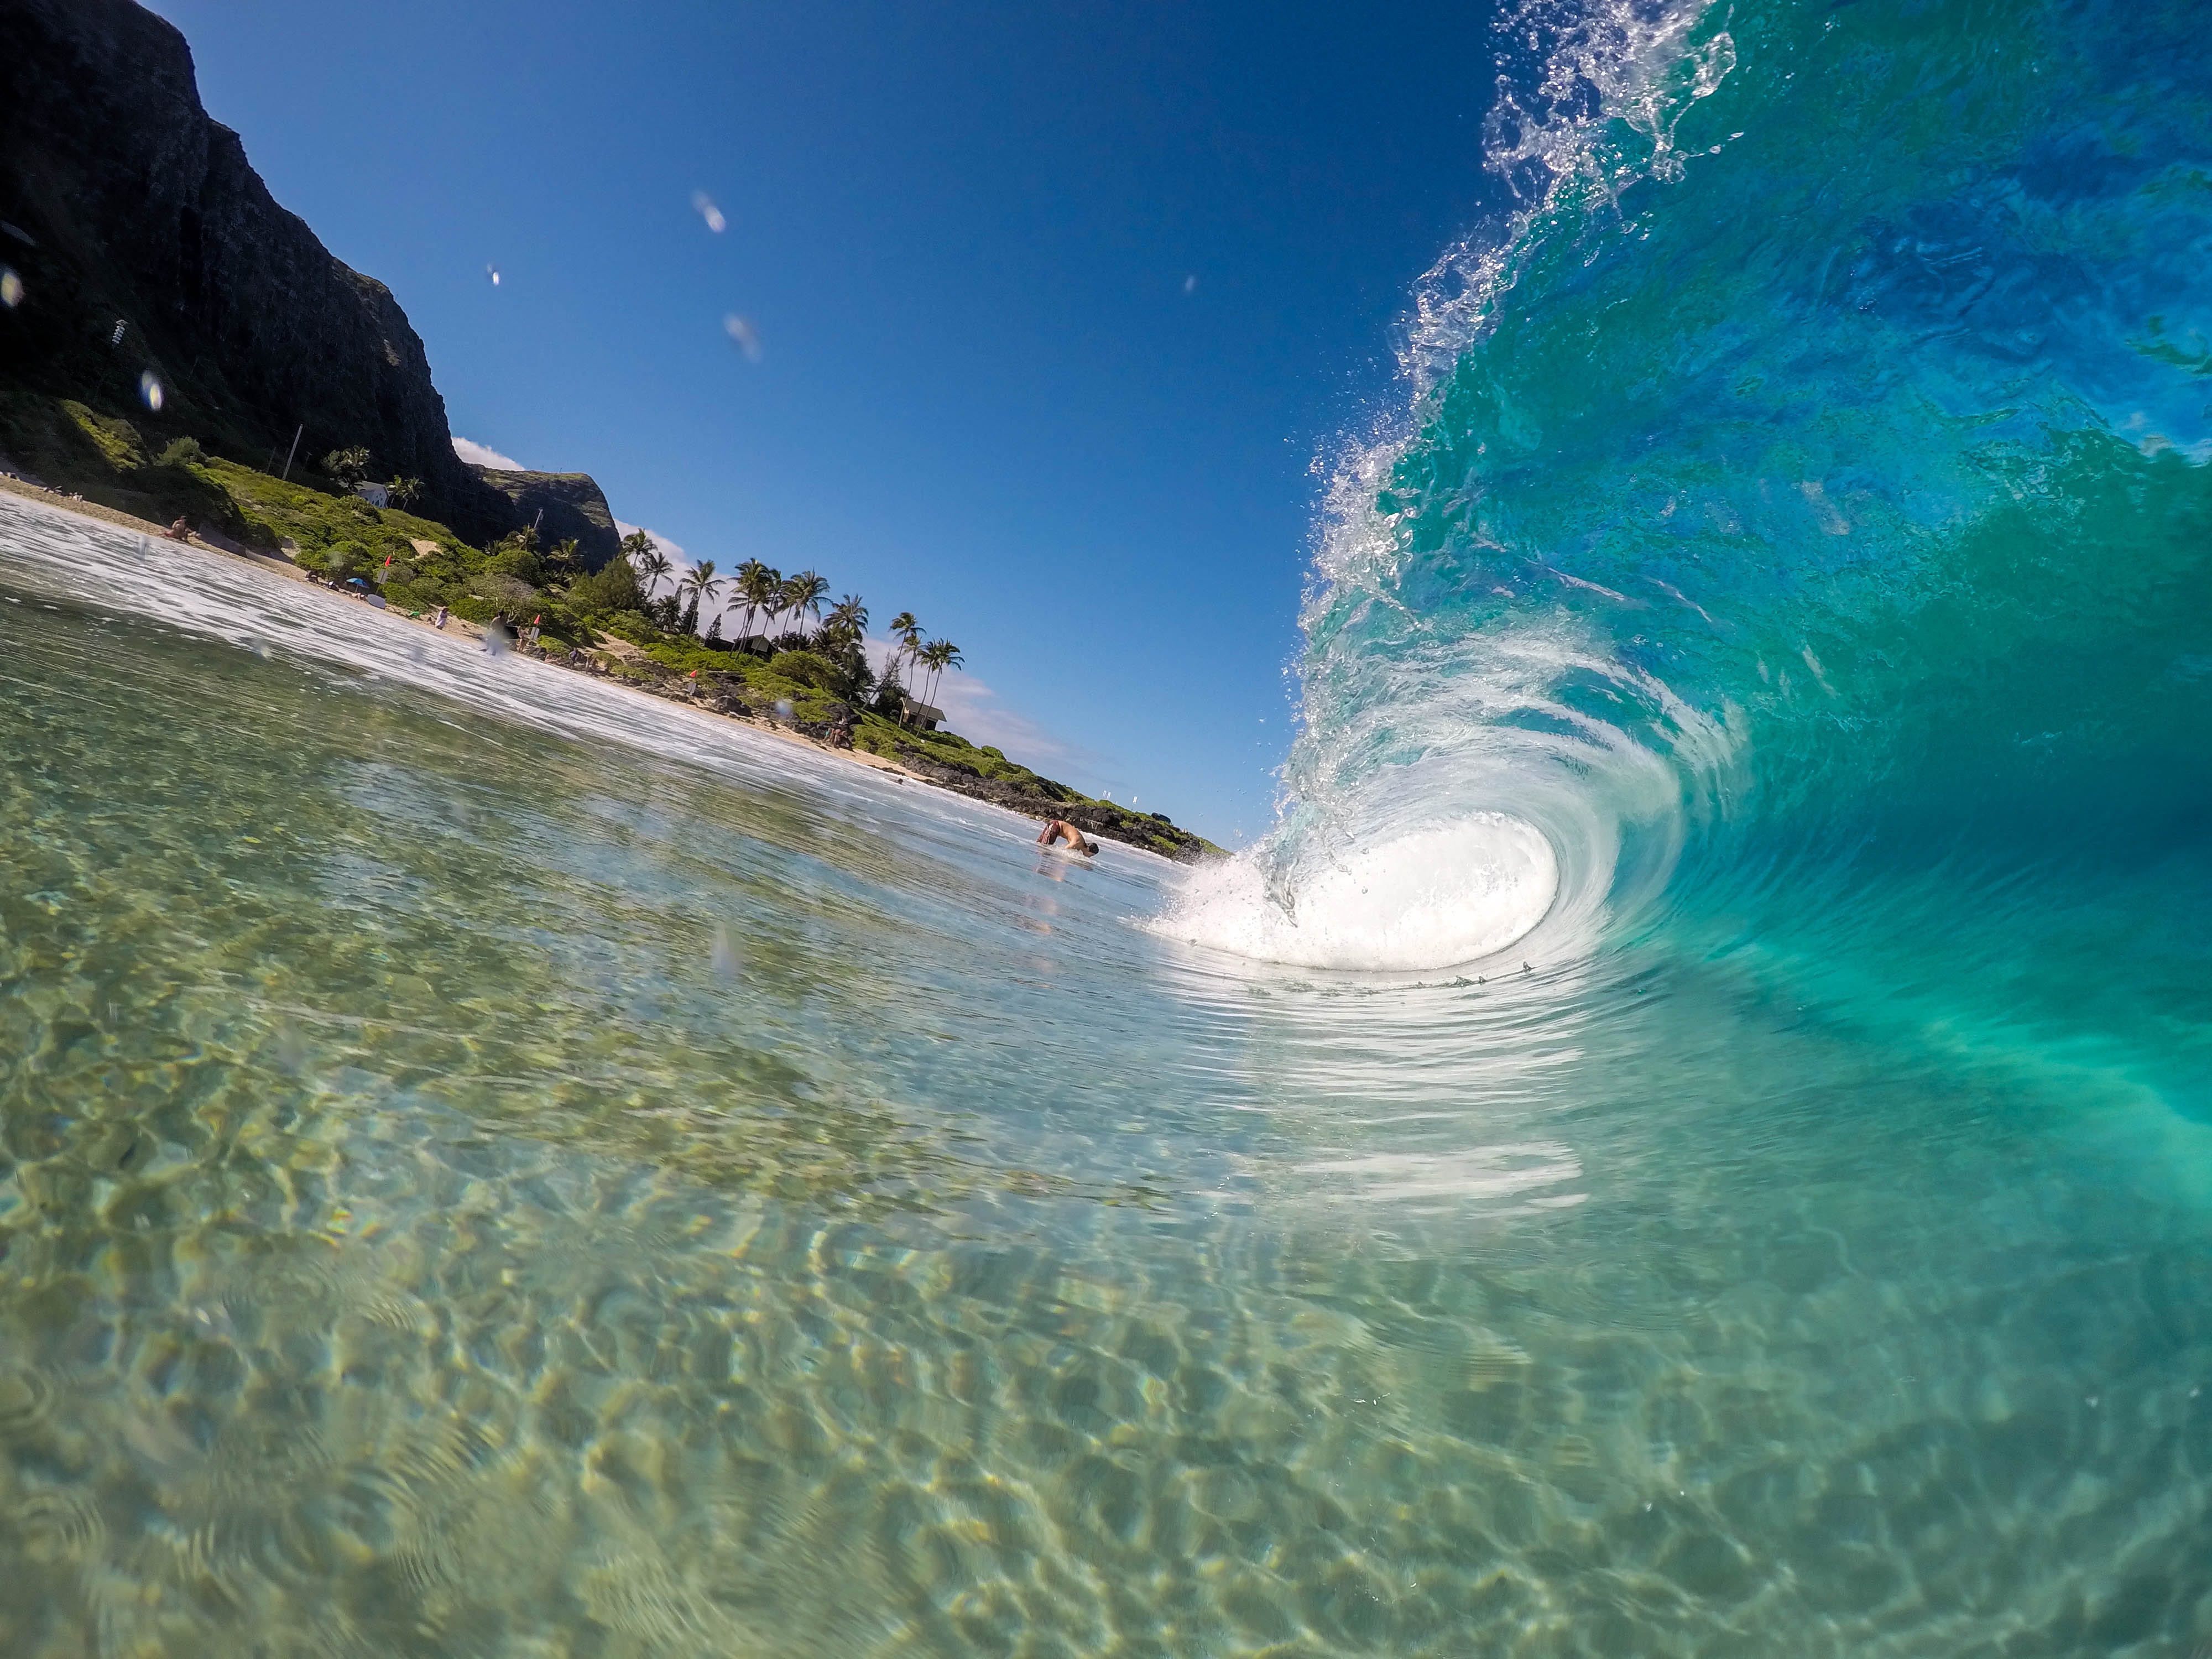
beach, sea, coast, water, ocean, sunlight, wave, bay, terrain, cape, atmosphere of earth, wind wave